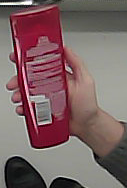
Product: loreal_shampoo